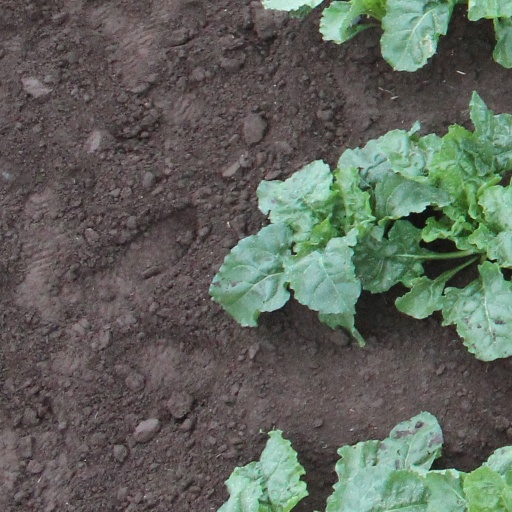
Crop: sugar beet